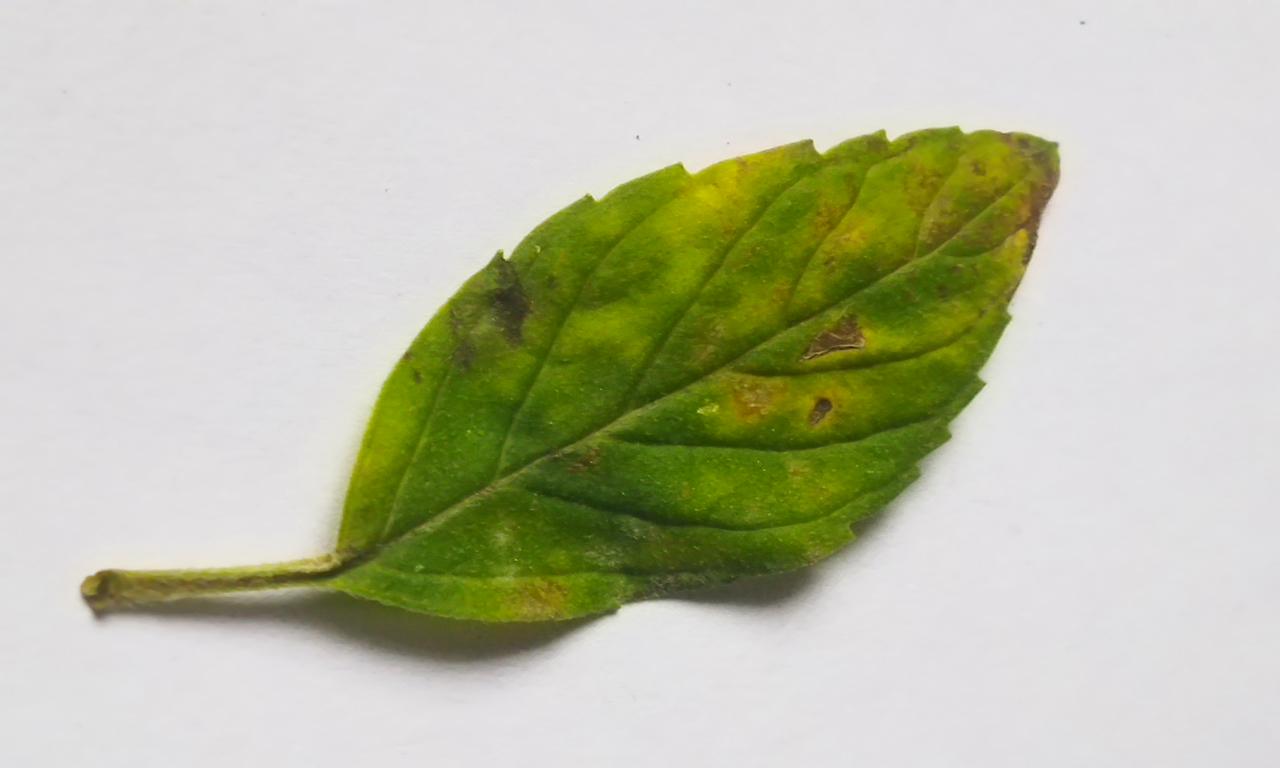
Label: Spoiled